Philaret Voznesensky

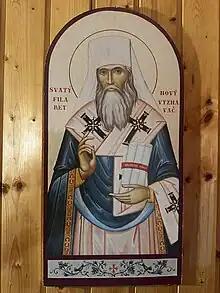
Icon of saint Philaret of New York, the new confessor (Prague, Czech Republic)

Metropolitan Philaret was canonized by the number of church groups which derive their succession from the ROCOR.